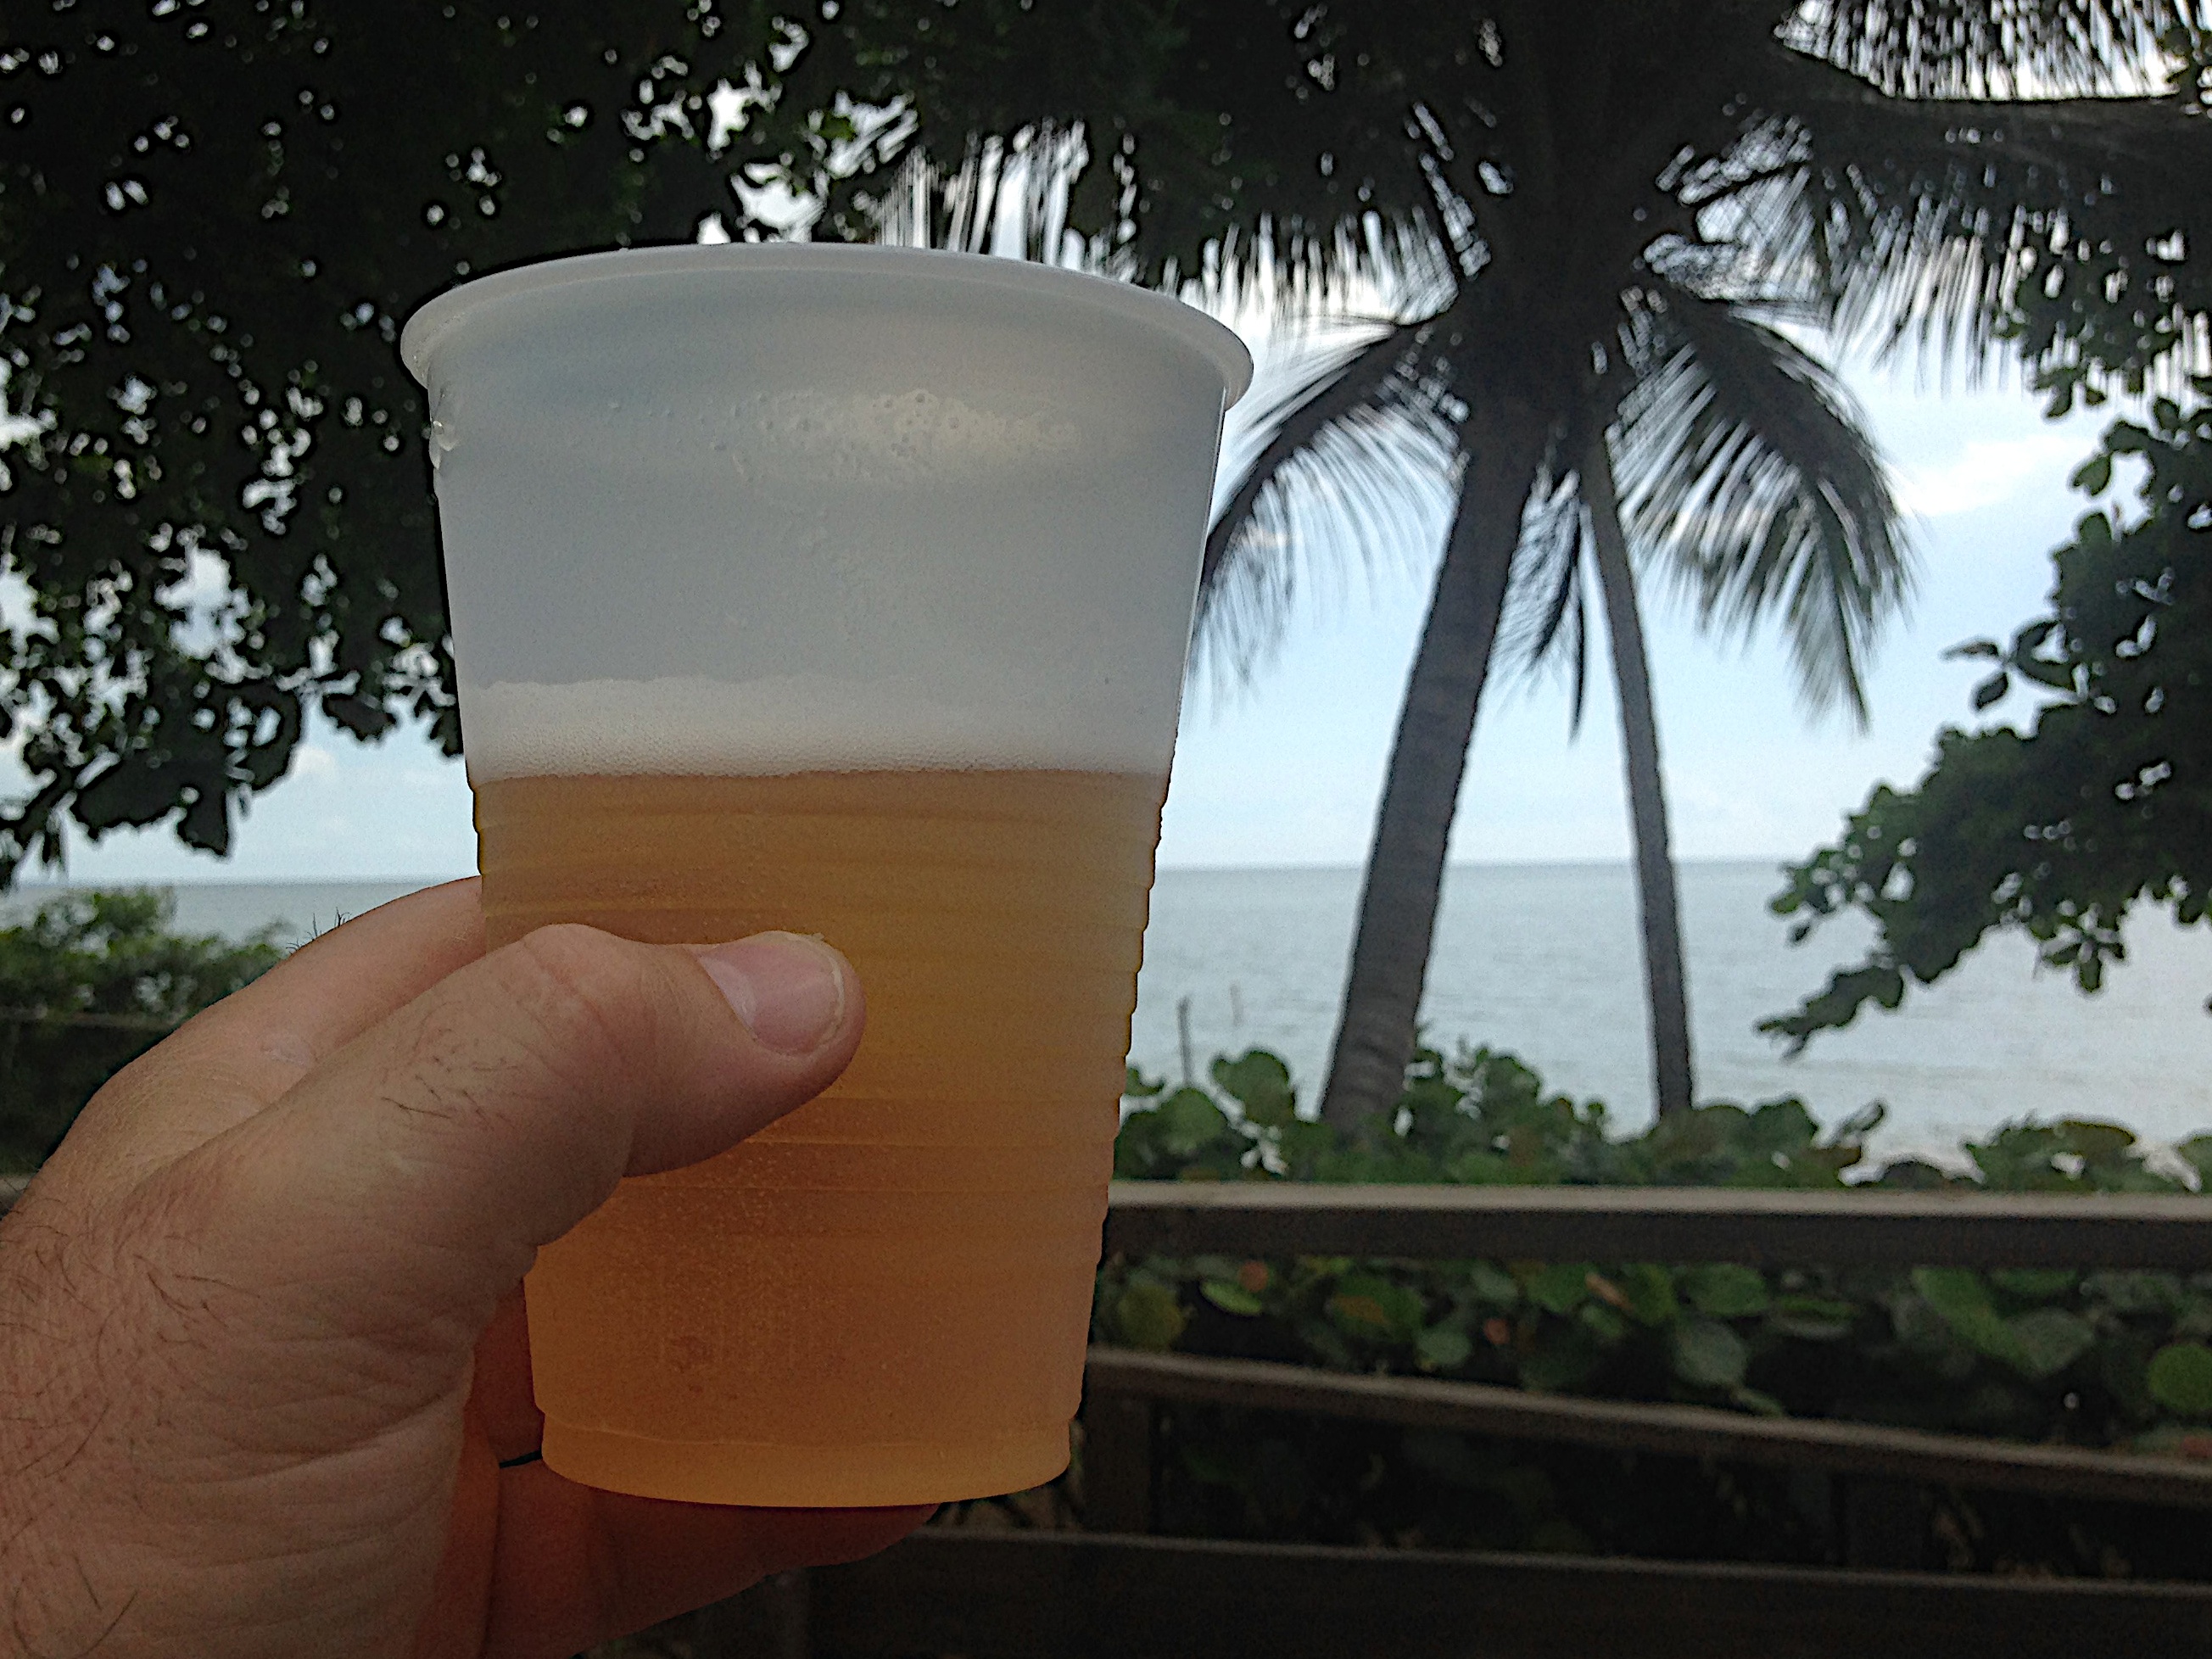
drink, lighting, arecales